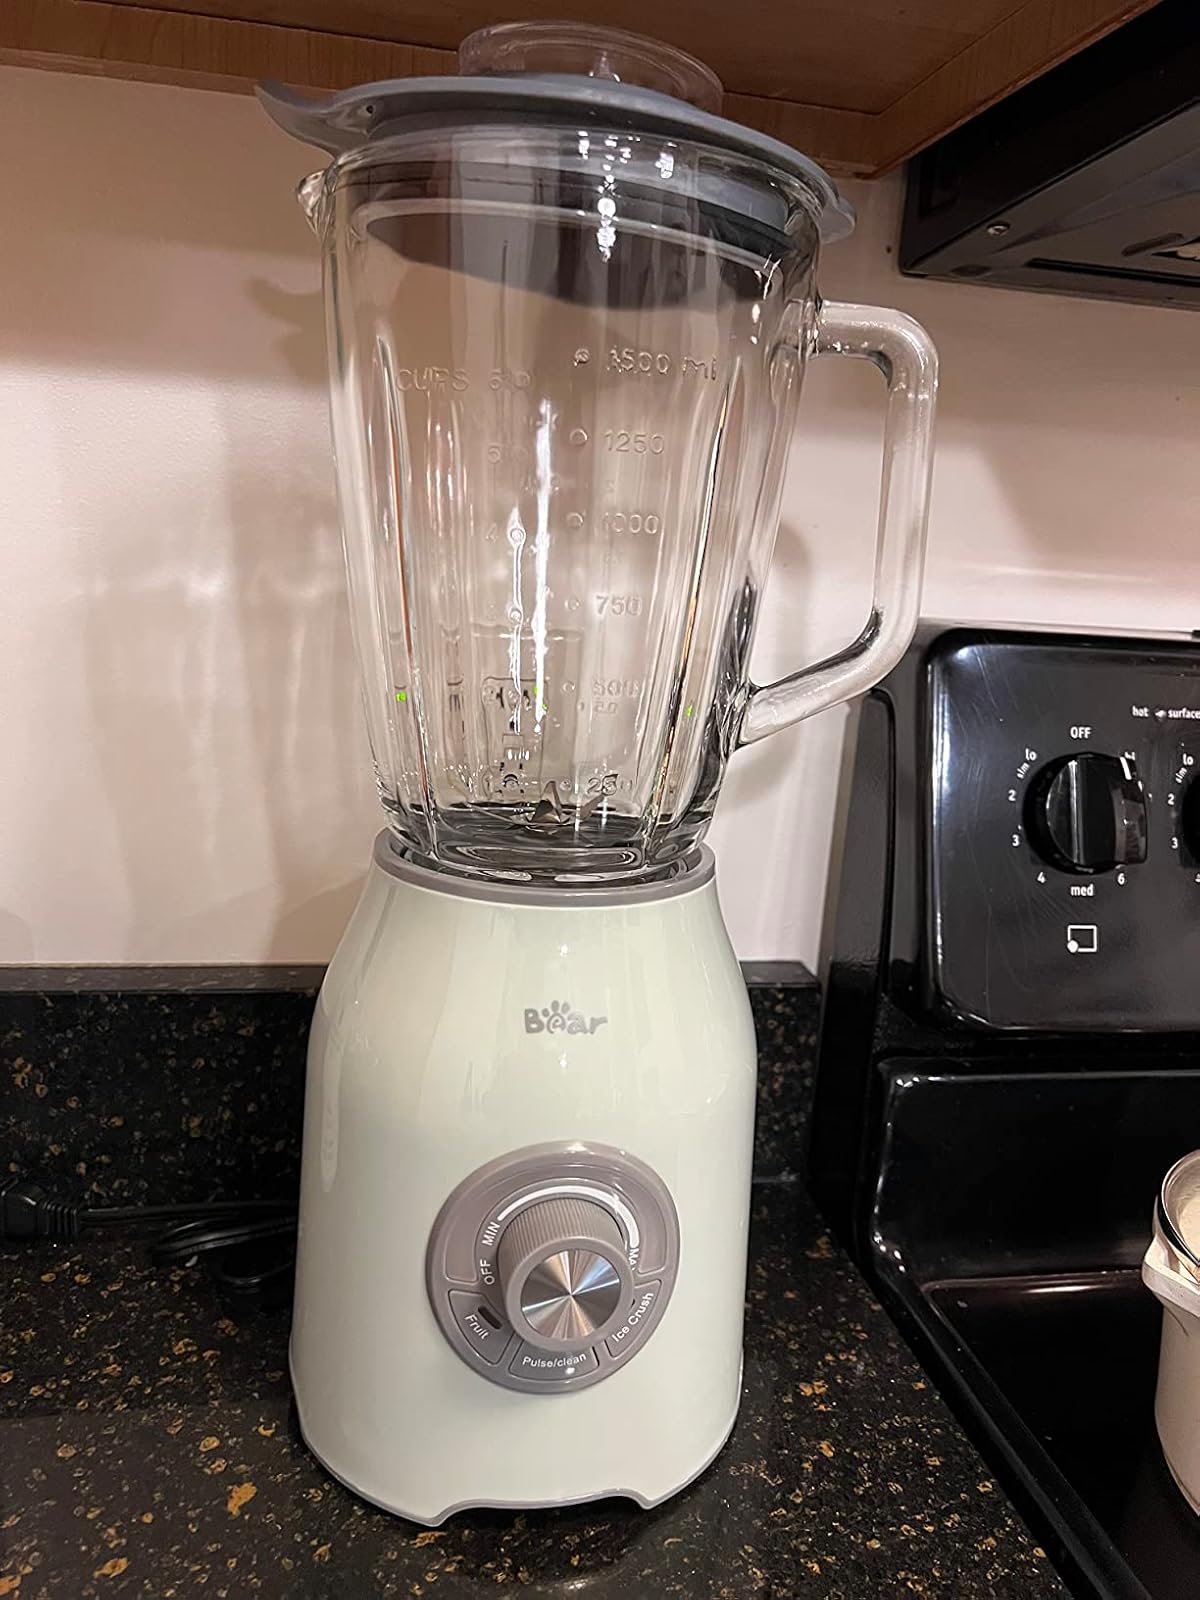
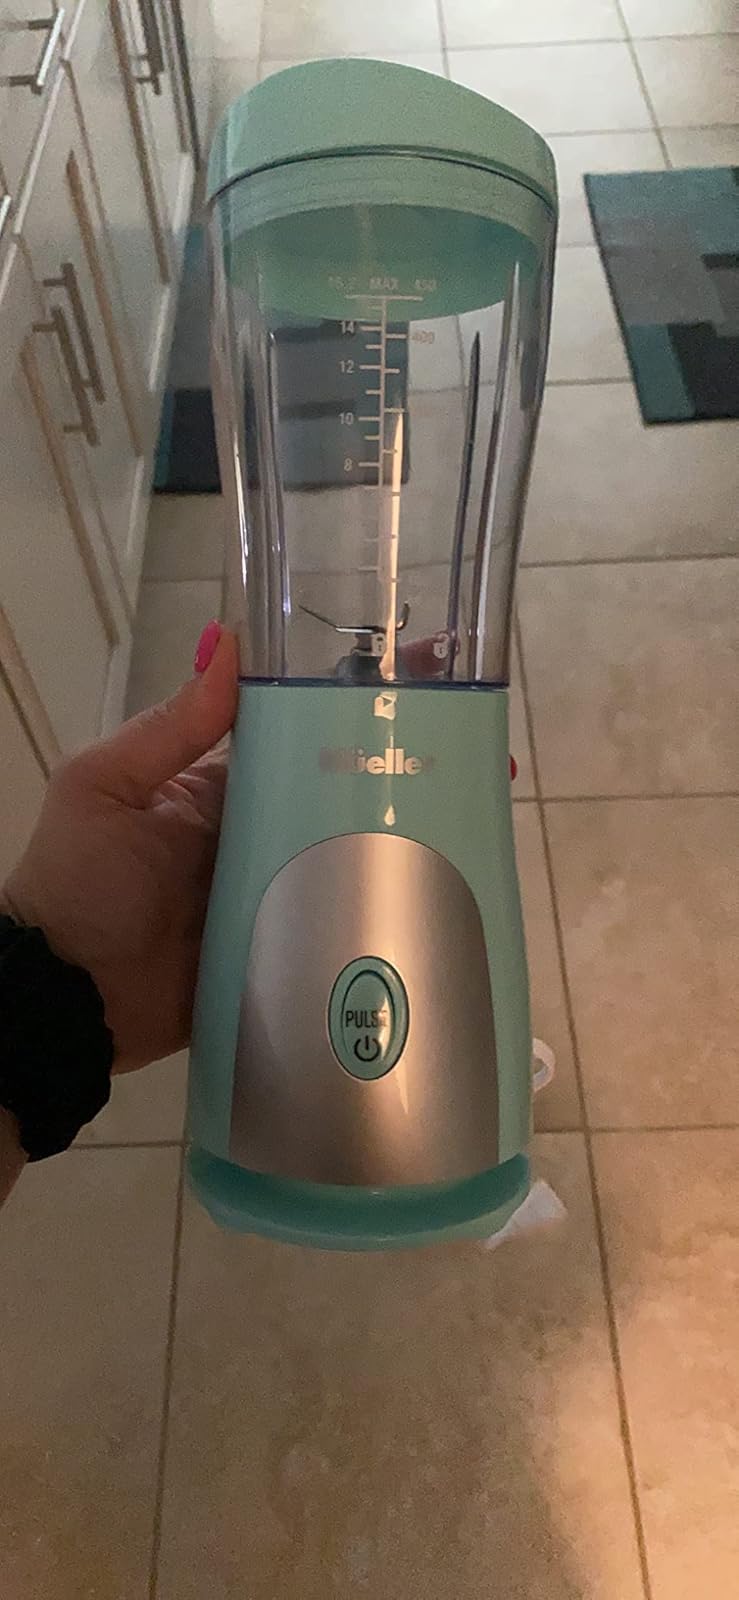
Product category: items_blender
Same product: no